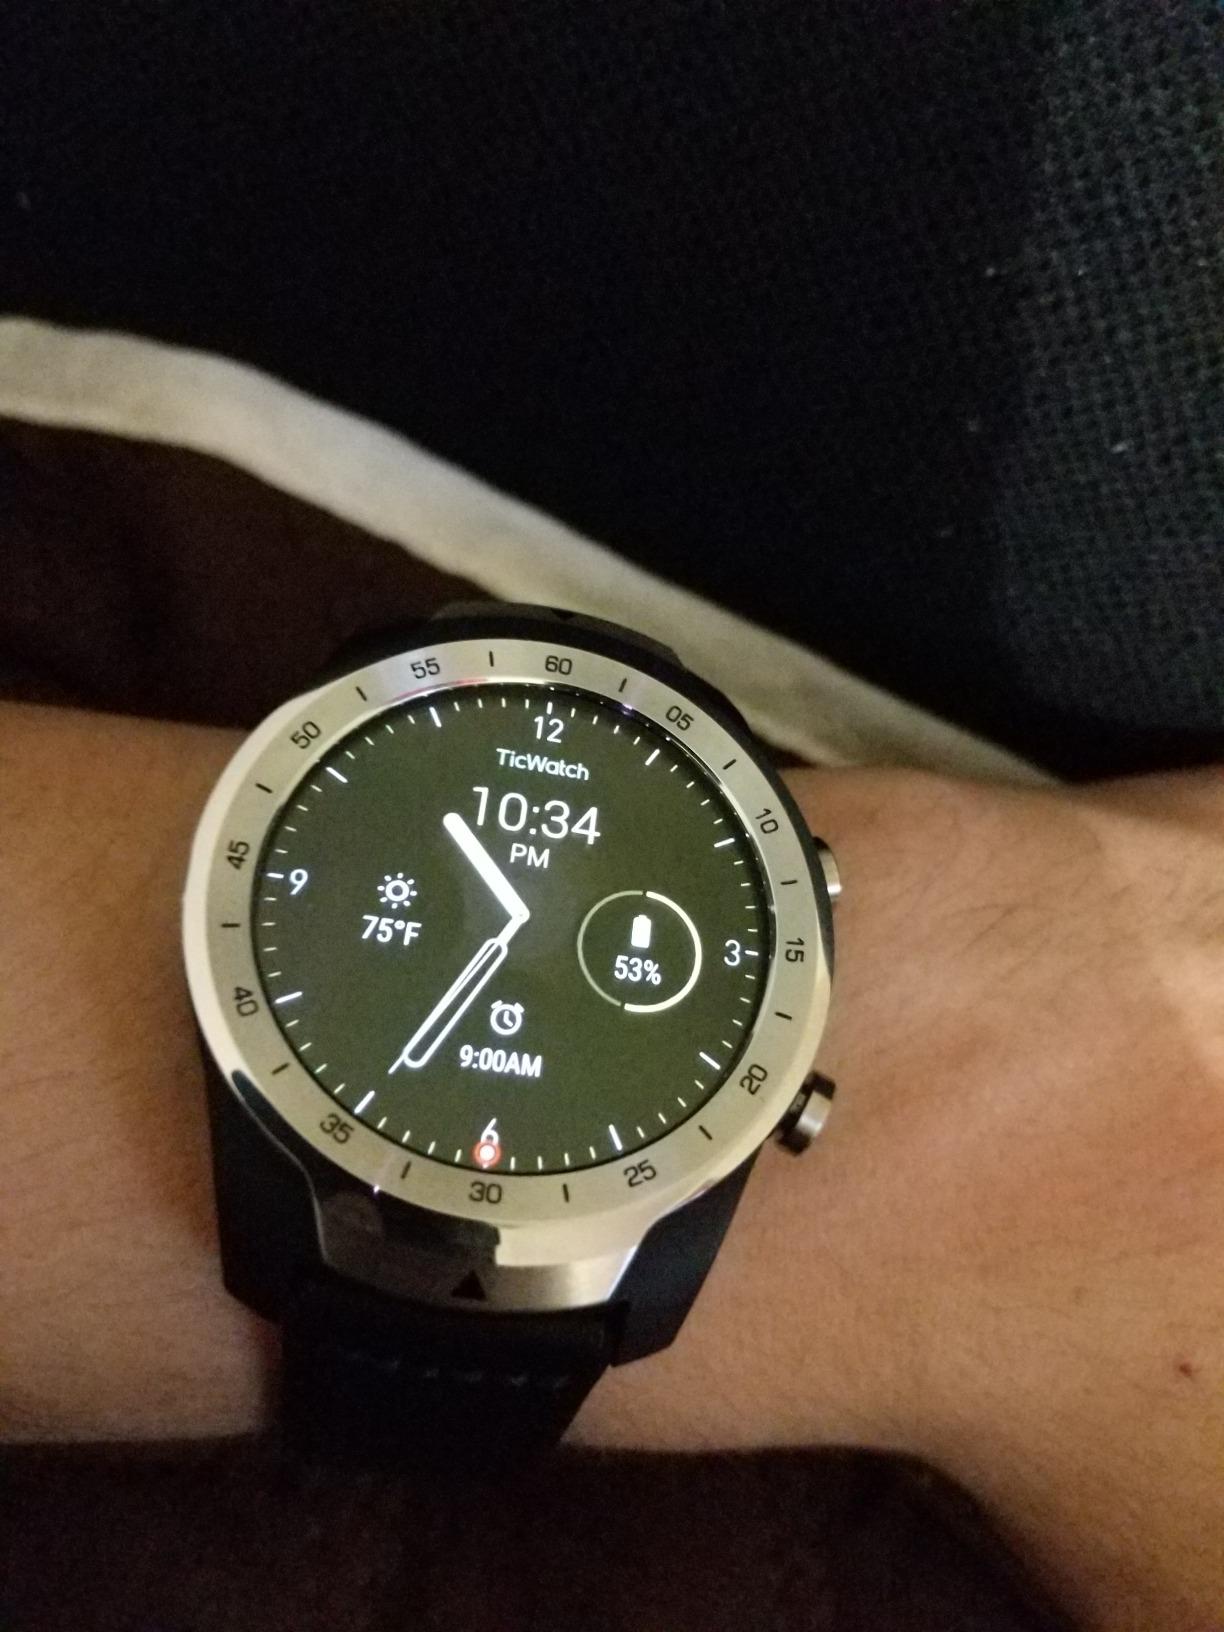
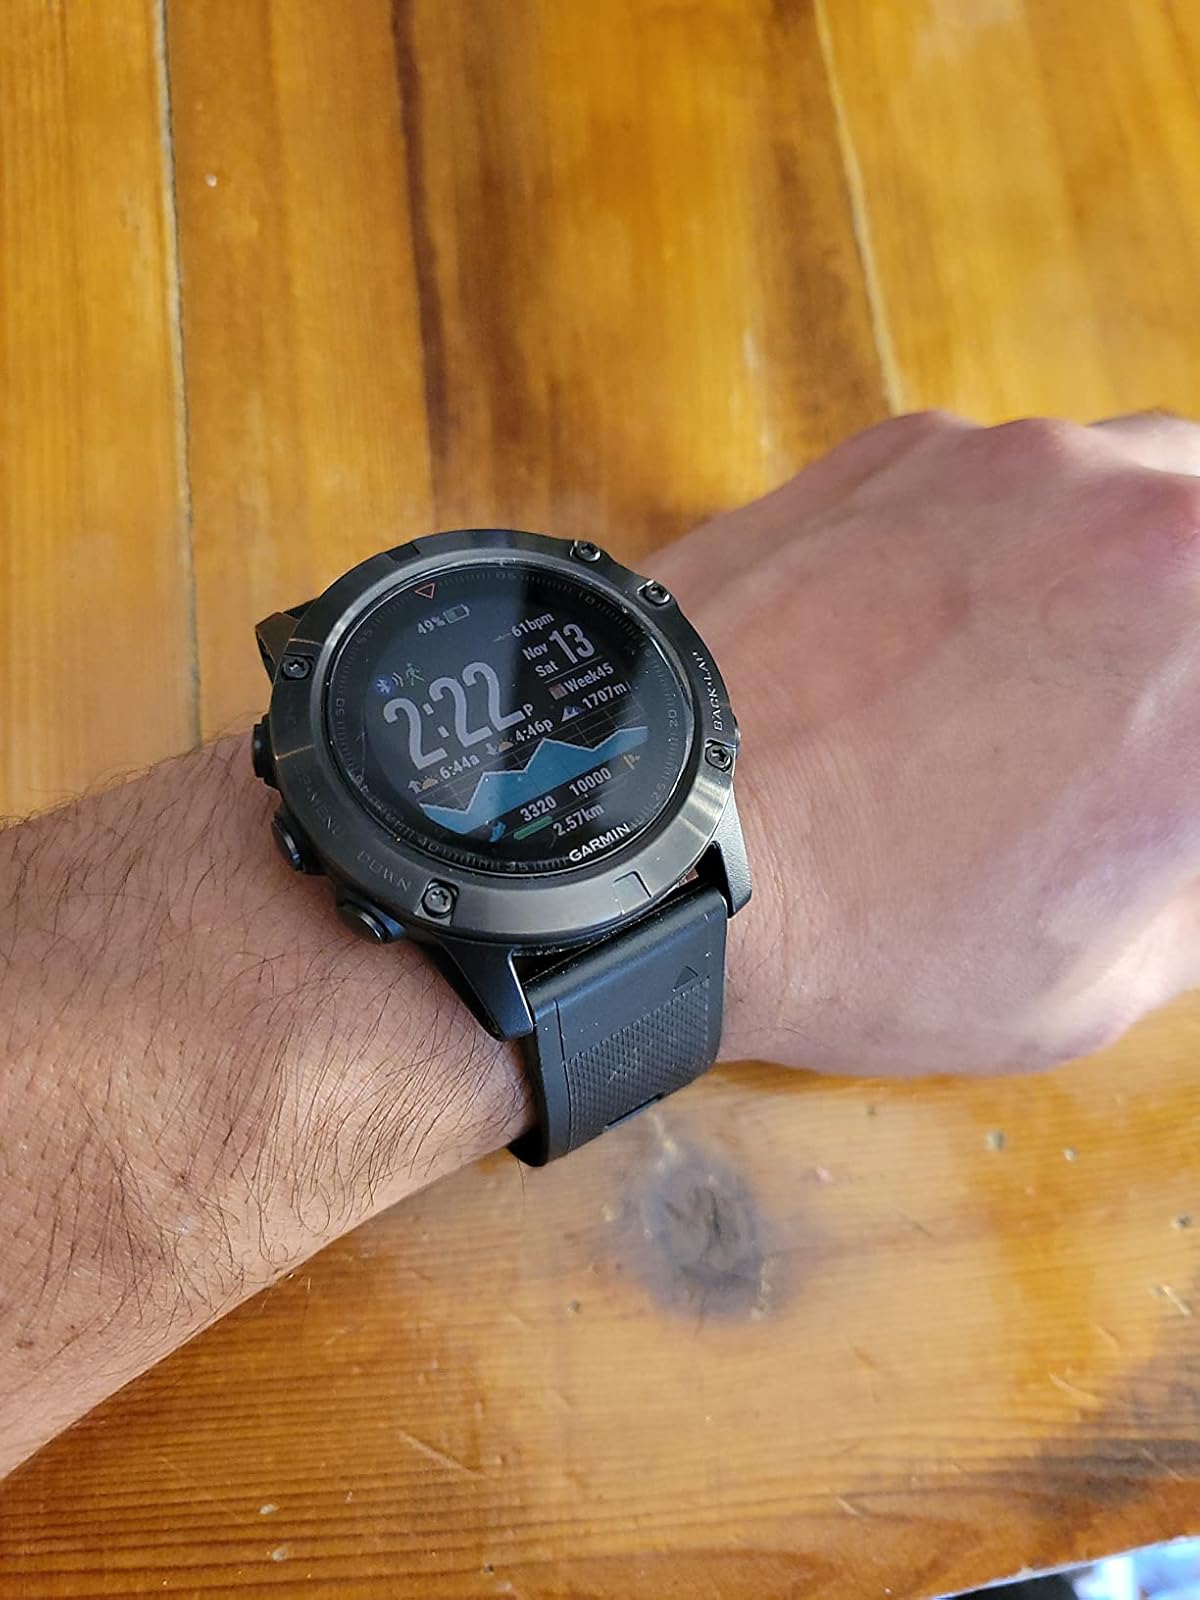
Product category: smartwatch
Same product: no